Hans von Zwiedineck-Südenhorst

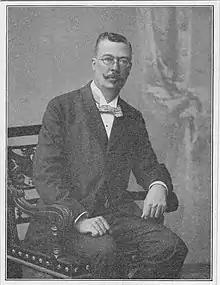
Hans von Zwiedineck-Südenhorst

Hans von Zwiedineck-Südenhorst (14 April 184522 November 1906) was a German historian.